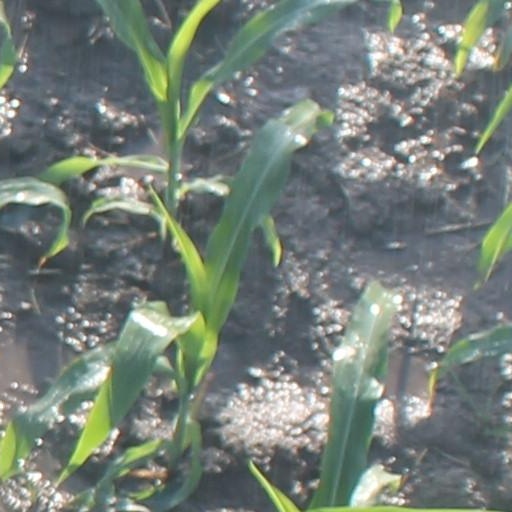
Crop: maize; corn